Celebrity

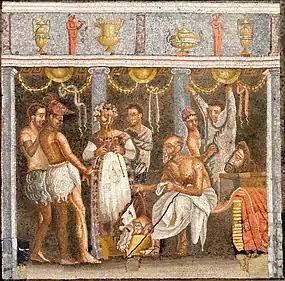
Choregos and theater actors, from the House of the Tragic Poet, Pompeii, Italy. Naples National Archeological Museum.

Athletes in Ancient Greece were welcomed home as heroes, had songs and poems written in their honor, and received free food and gifts from those seeking celebrity endorsement. Ancient Rome similarly lauded actors and notorious gladiators, and Julius Caesar appeared on a coin in his own lifetime (a departure from the usual depiction of battles and divine lineage).